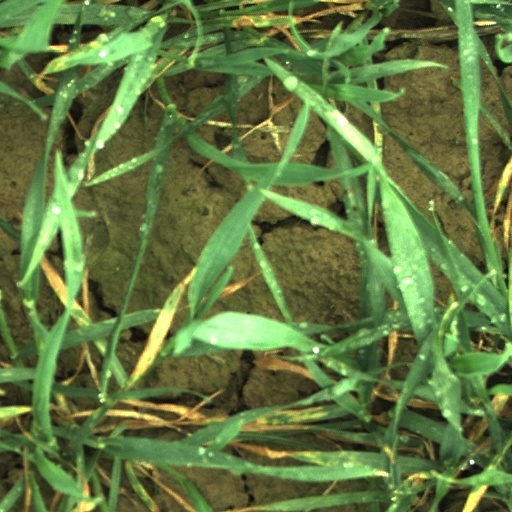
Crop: wheat